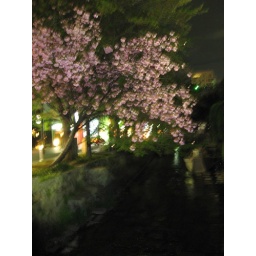
cherry blossom tree over river